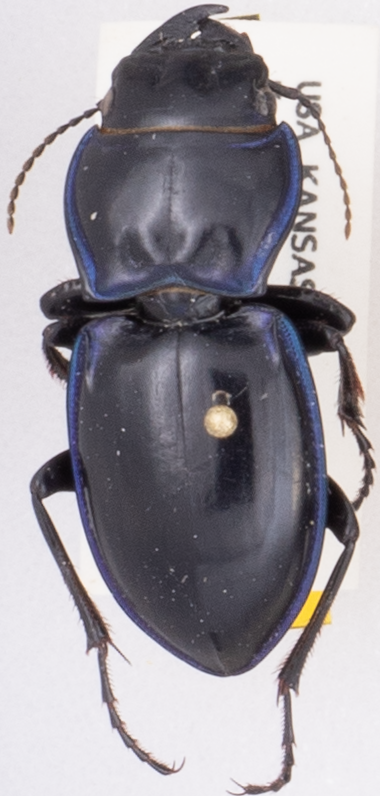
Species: Pasimachus elongatus
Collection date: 2019-07-01
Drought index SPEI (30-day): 1.006
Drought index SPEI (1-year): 2.09
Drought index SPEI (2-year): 0.54